Nicholas Gilman

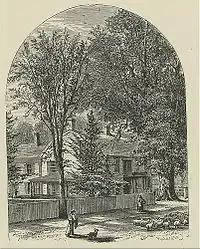
Exeter, New Hampshire, home of Hon. Nicholas Gilman

Gilman was born in Exeter, Province of New Hampshire, to Ann (Taylor) and Nicholas Gilman, the second son in a family of six children. Gilman had four brothers and one sister who were named (from oldest to youngest) John, Nicholas, Nathaniel, Elizabeth, Samuel, and Daniel. He also had two brothers who died before a year of age. Born during the French and Indian War, he was soon aware of the military responsibilities that went with citizenship in a New England colony. After attending local public schools, he became a clerk in his father's trading house, but the growing rift between the colonies and Great Britain quickly thrust Gilman into the struggle for independence. New England merchants, in particular, resented Parliament's attempt to end its "salutary neglect" of the financial and political affairs of the colonies by instituting measures to raise and to enforce the raising of revenue measures that many Americans considered violations of their rights as British citizens. Gilman's father, along with Nathaniel Folsom and Enoch Poor, emerged as a leader of the Patriot cause in Exeter.